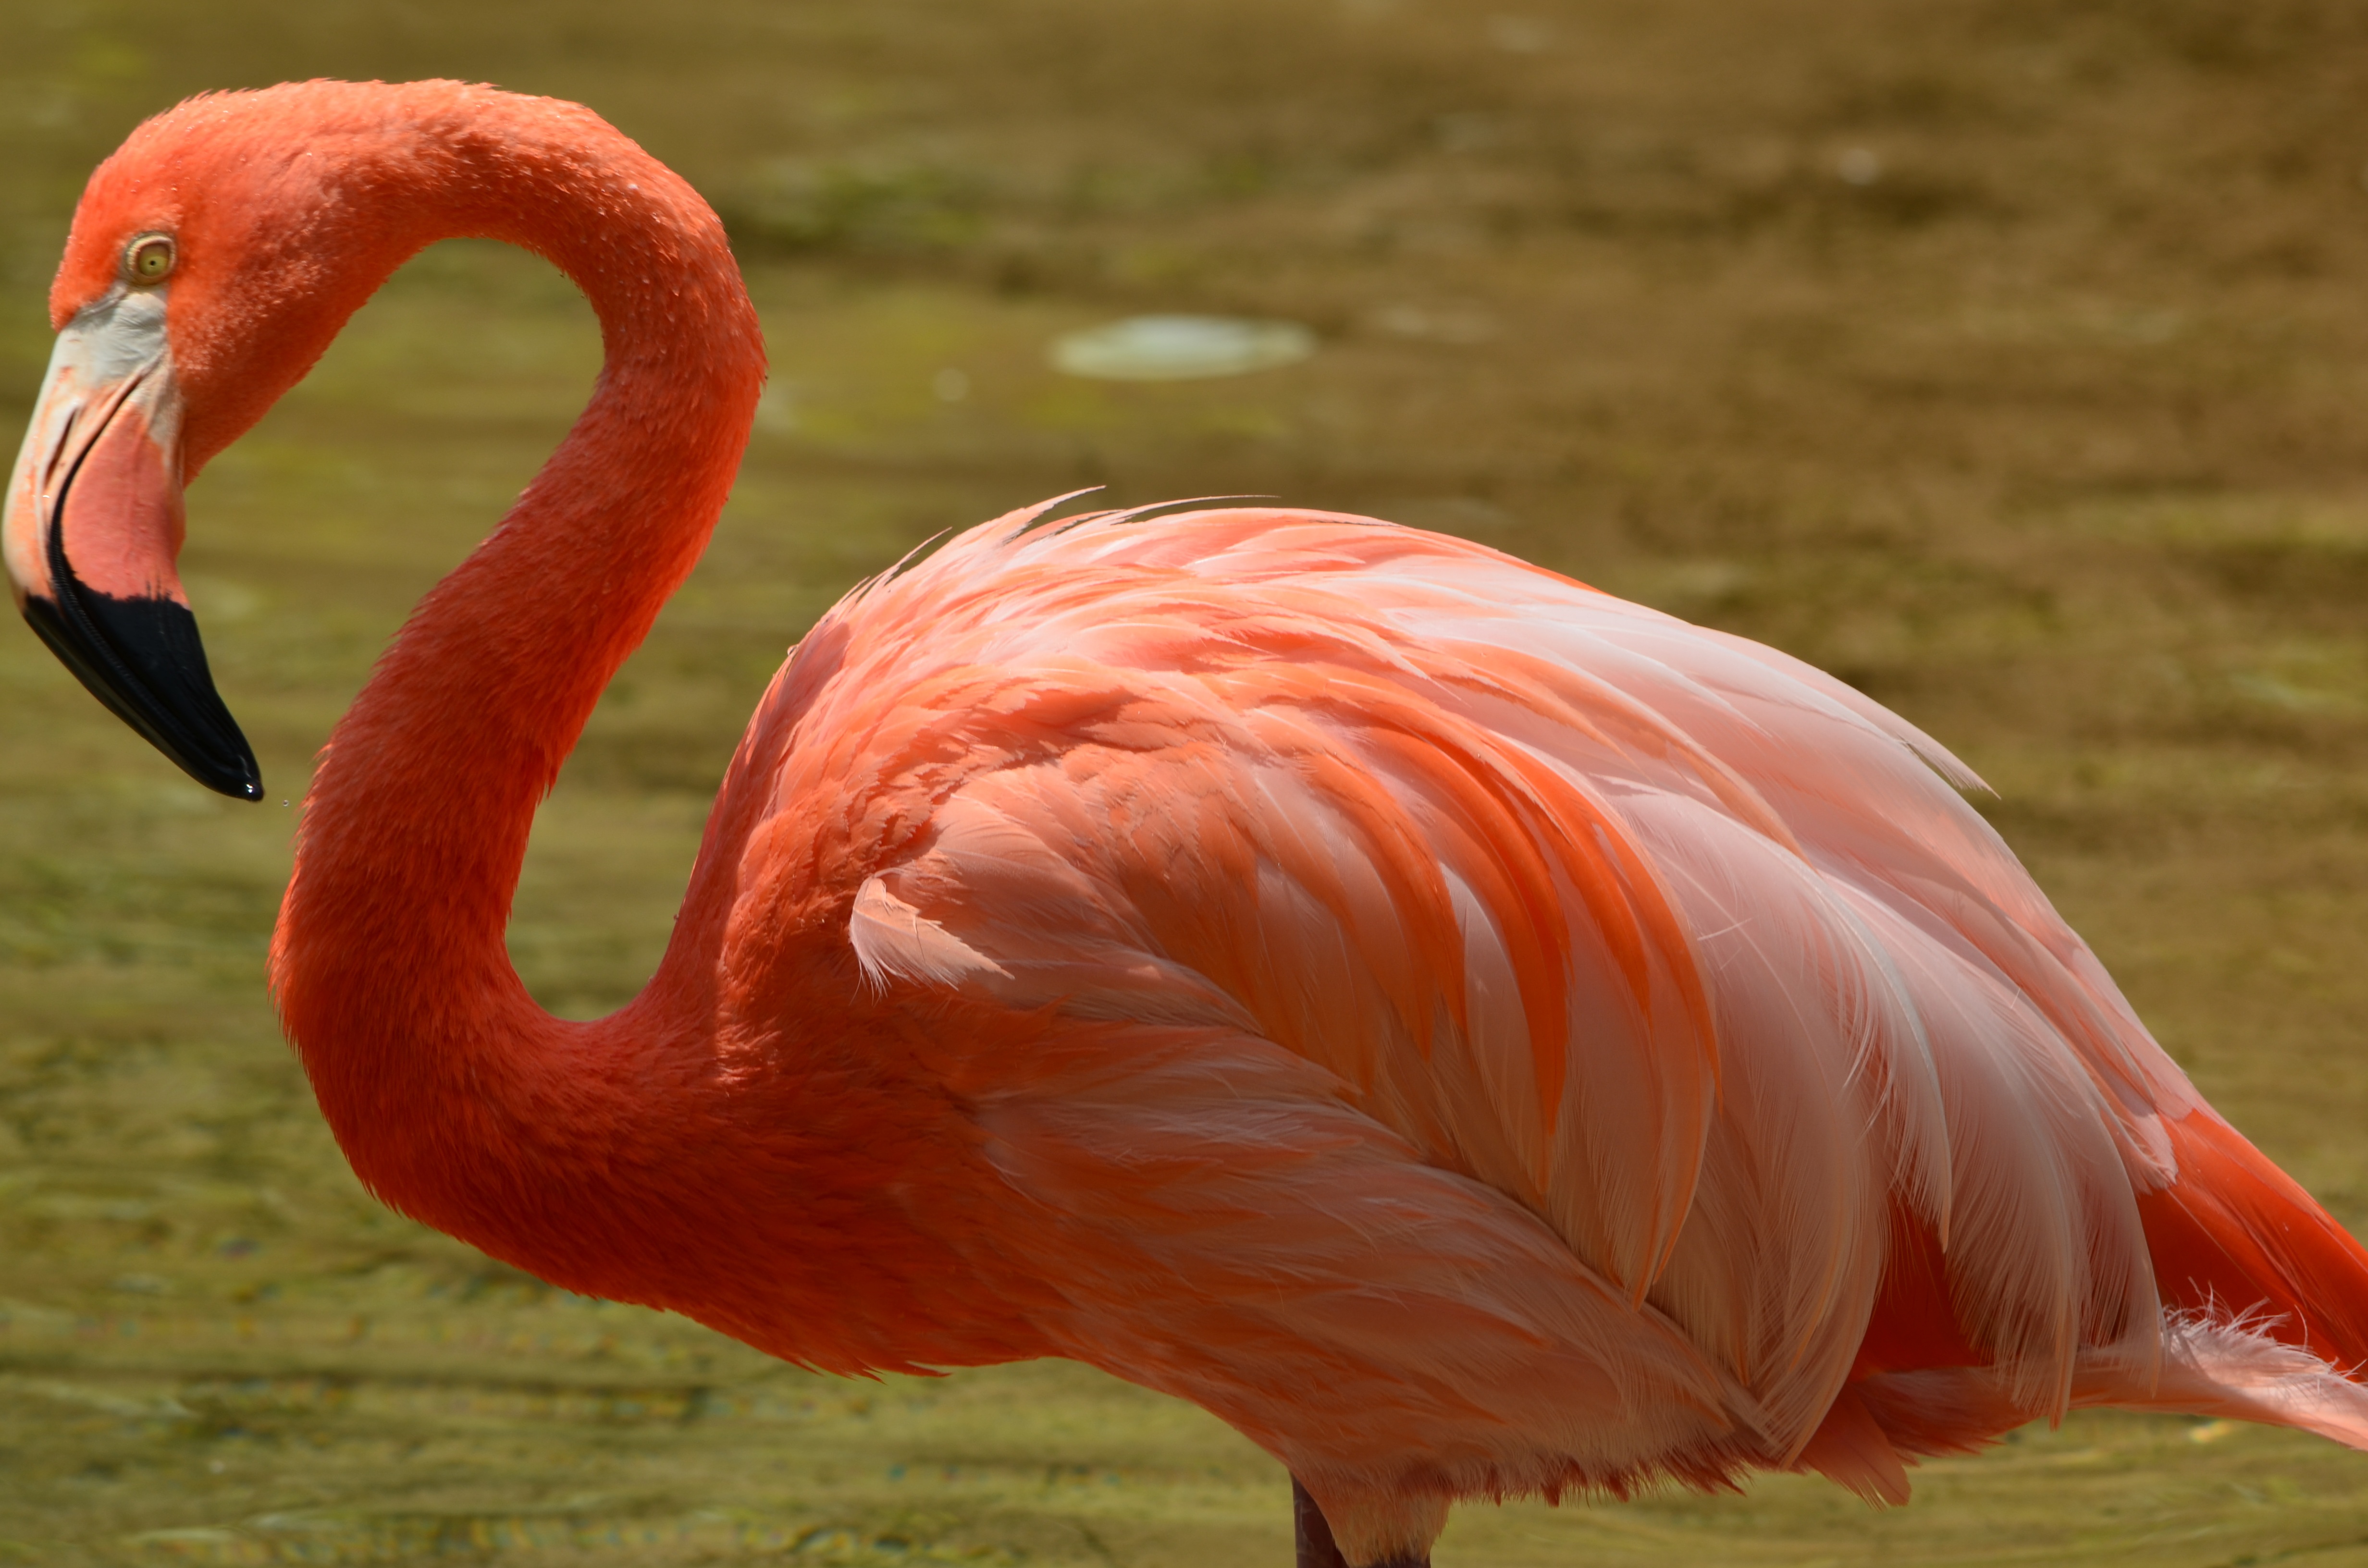
nature, bird, wing, animal, wildlife, wild, beak, tropical, color, pink, fauna, flamingo, vertebrate, exotic, water bird